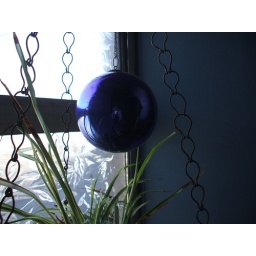
belonged to bob :), now it's hanging above a basket with a spider plant in it